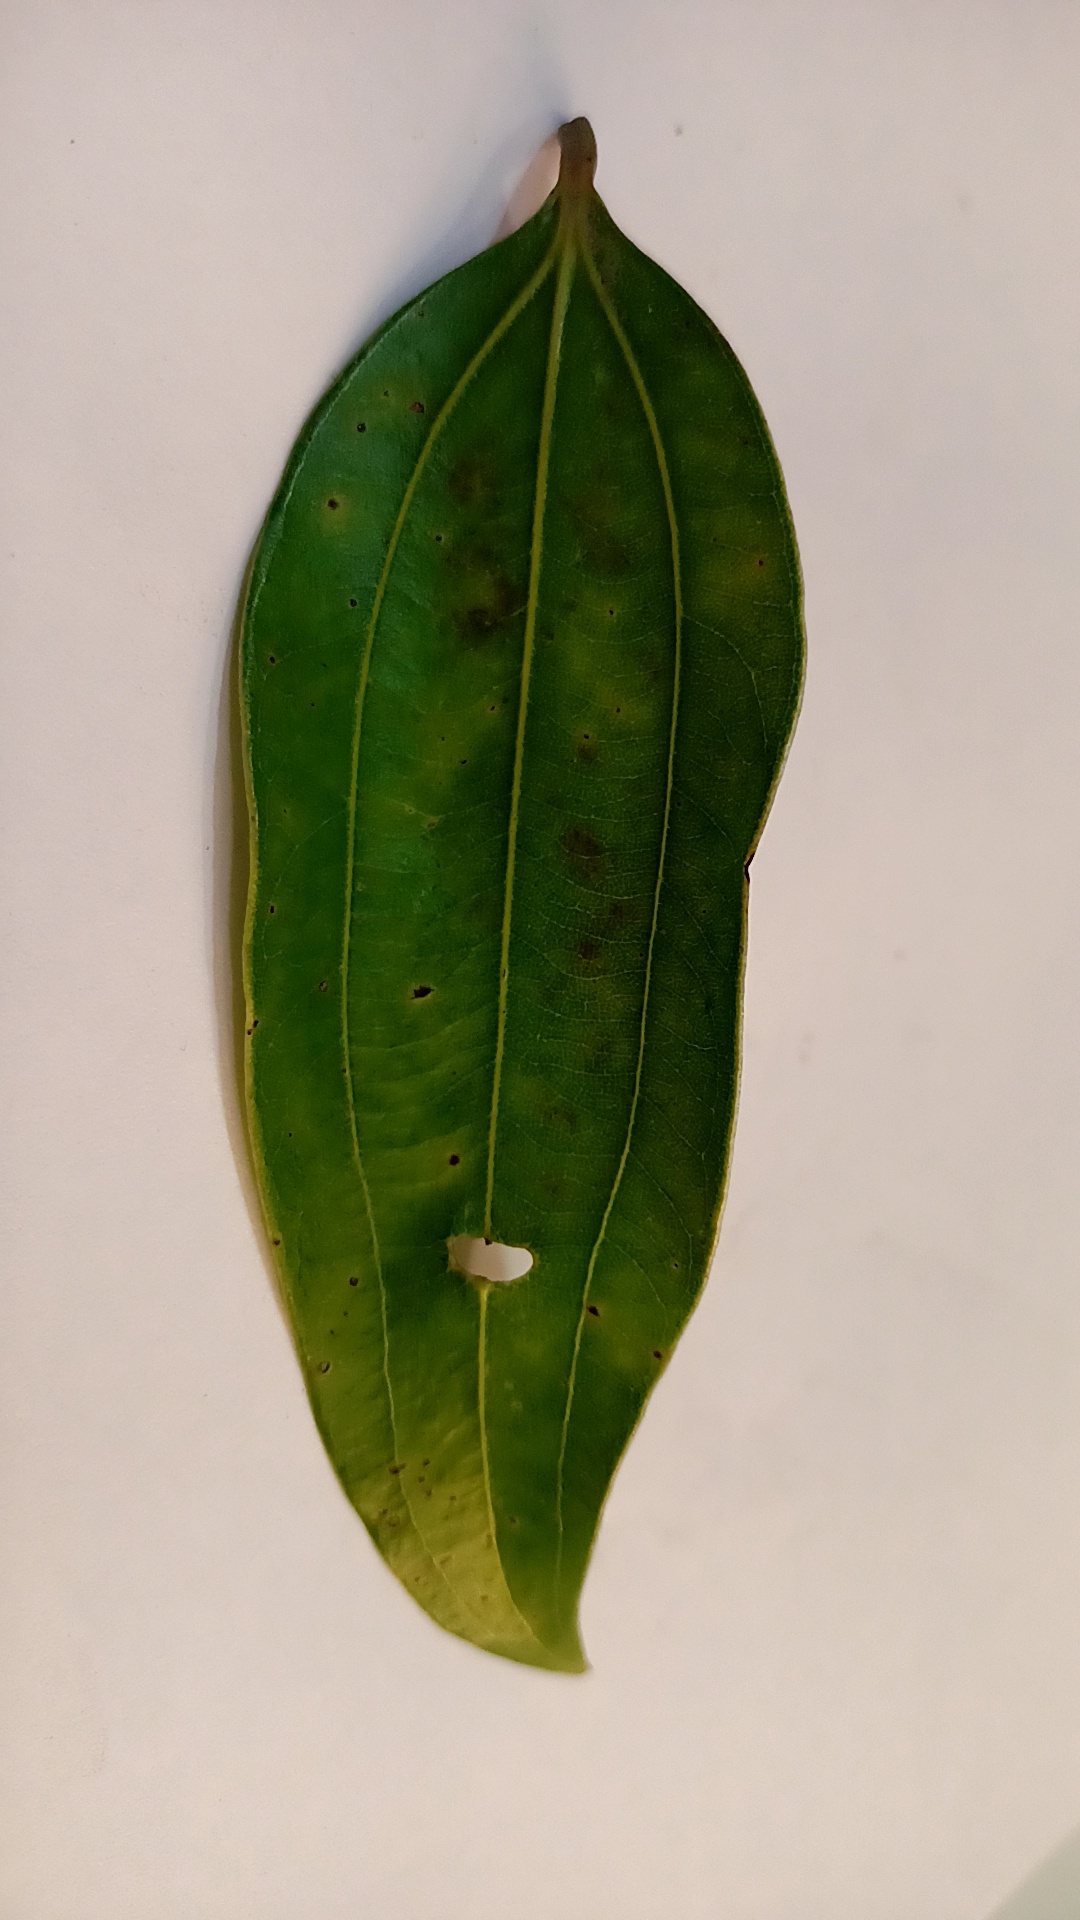
Label: Disease